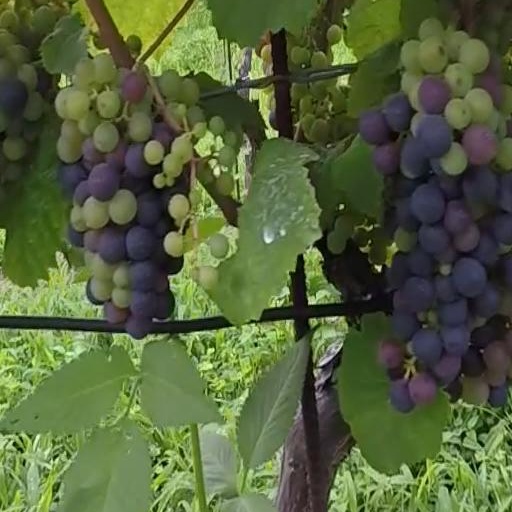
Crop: grape